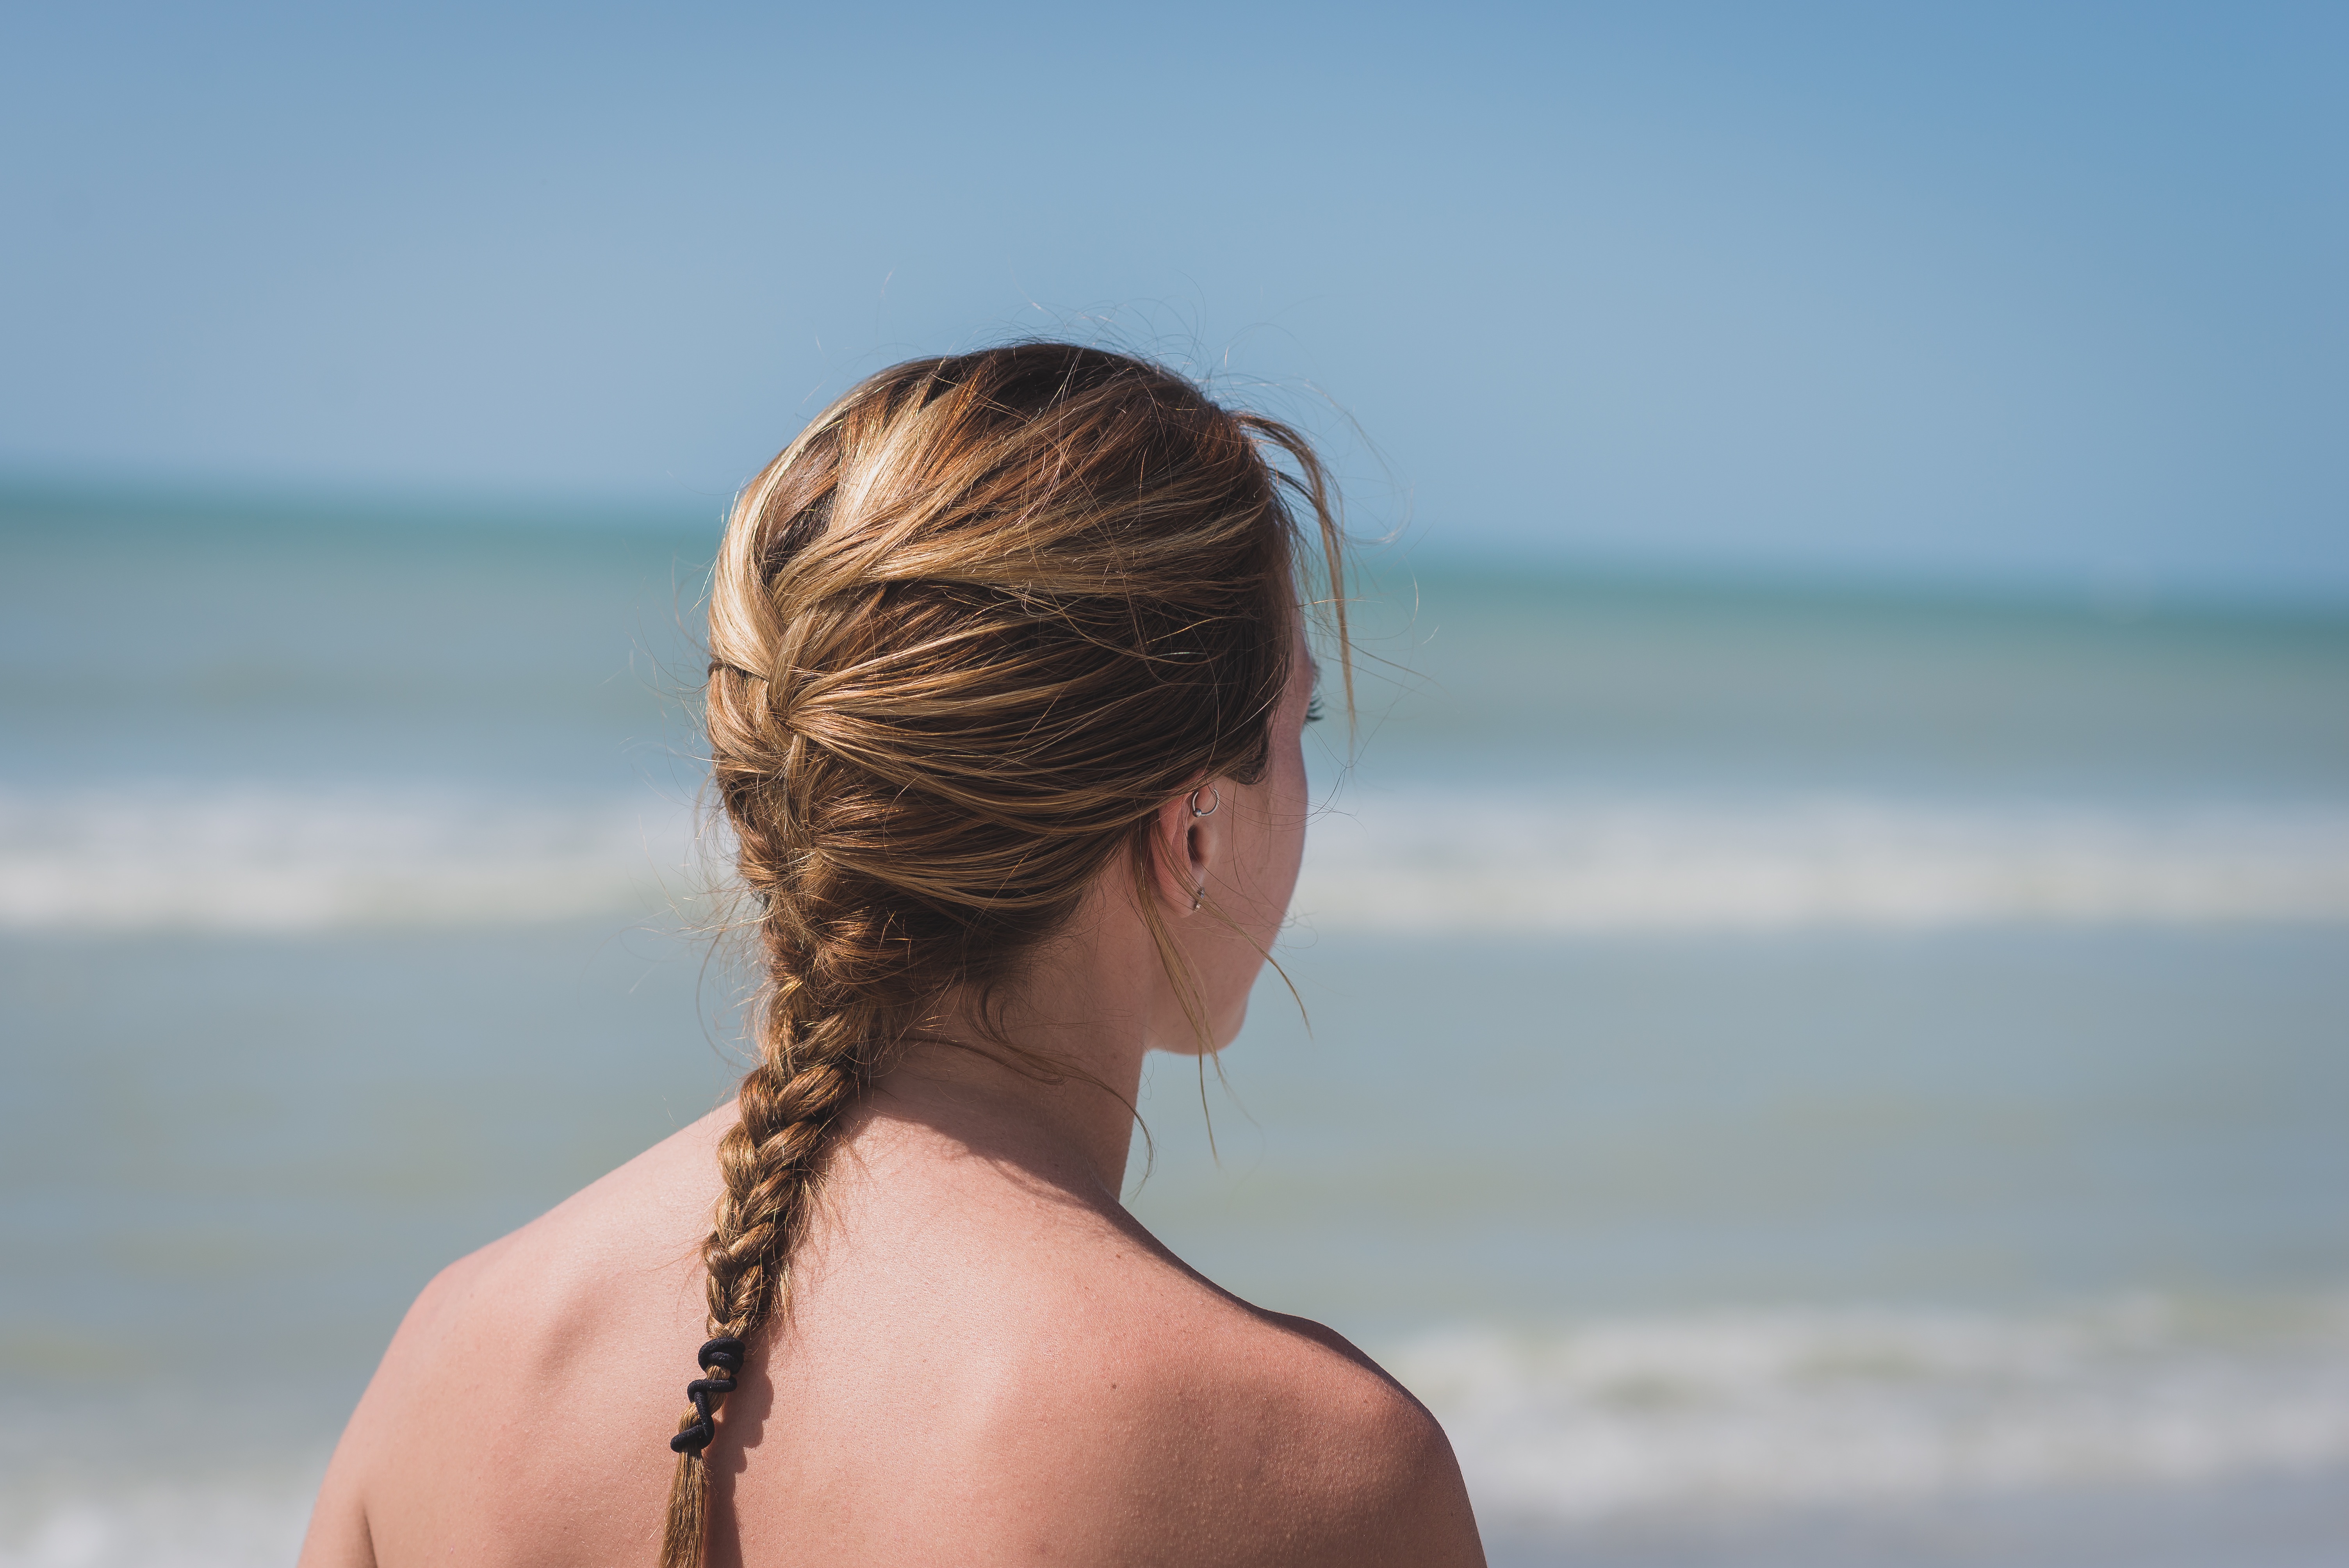
beach, sea, sand, ocean, girl, woman, hair, sunlight, model, romance, blue, bride, hairstyle, braid, dress, beauty, interaction